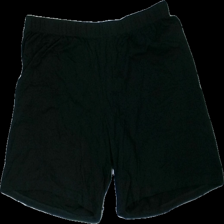
View: front
Type: Shorts
Category: Ladies
Brand: Kappahl
Brand text on label: body zone
Colors: Black
Material: 100% cotton
Cut: Regular
Size: L
Season: Summer
Damage location: middle center
Damage 2 location: bottom left
Price range: <50
Recommended usage: Reuse
Description: svarta tights shorts, lite håriga